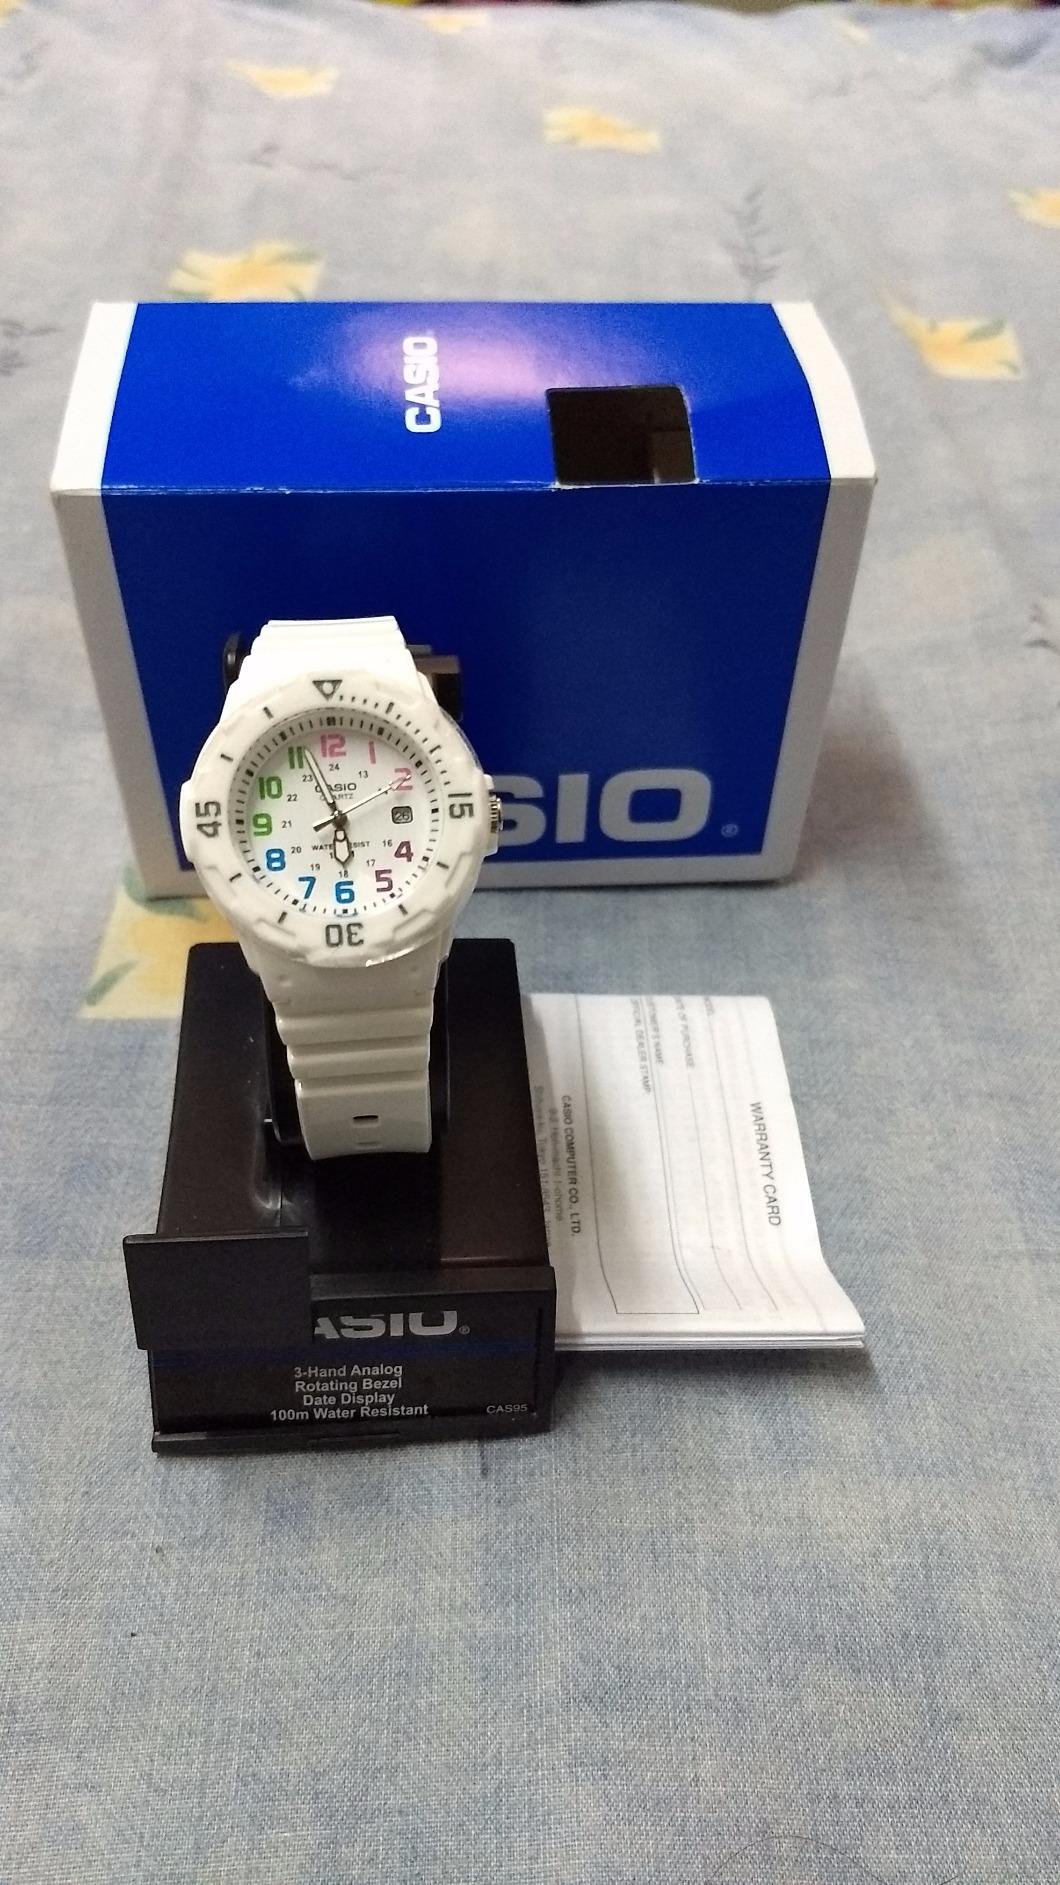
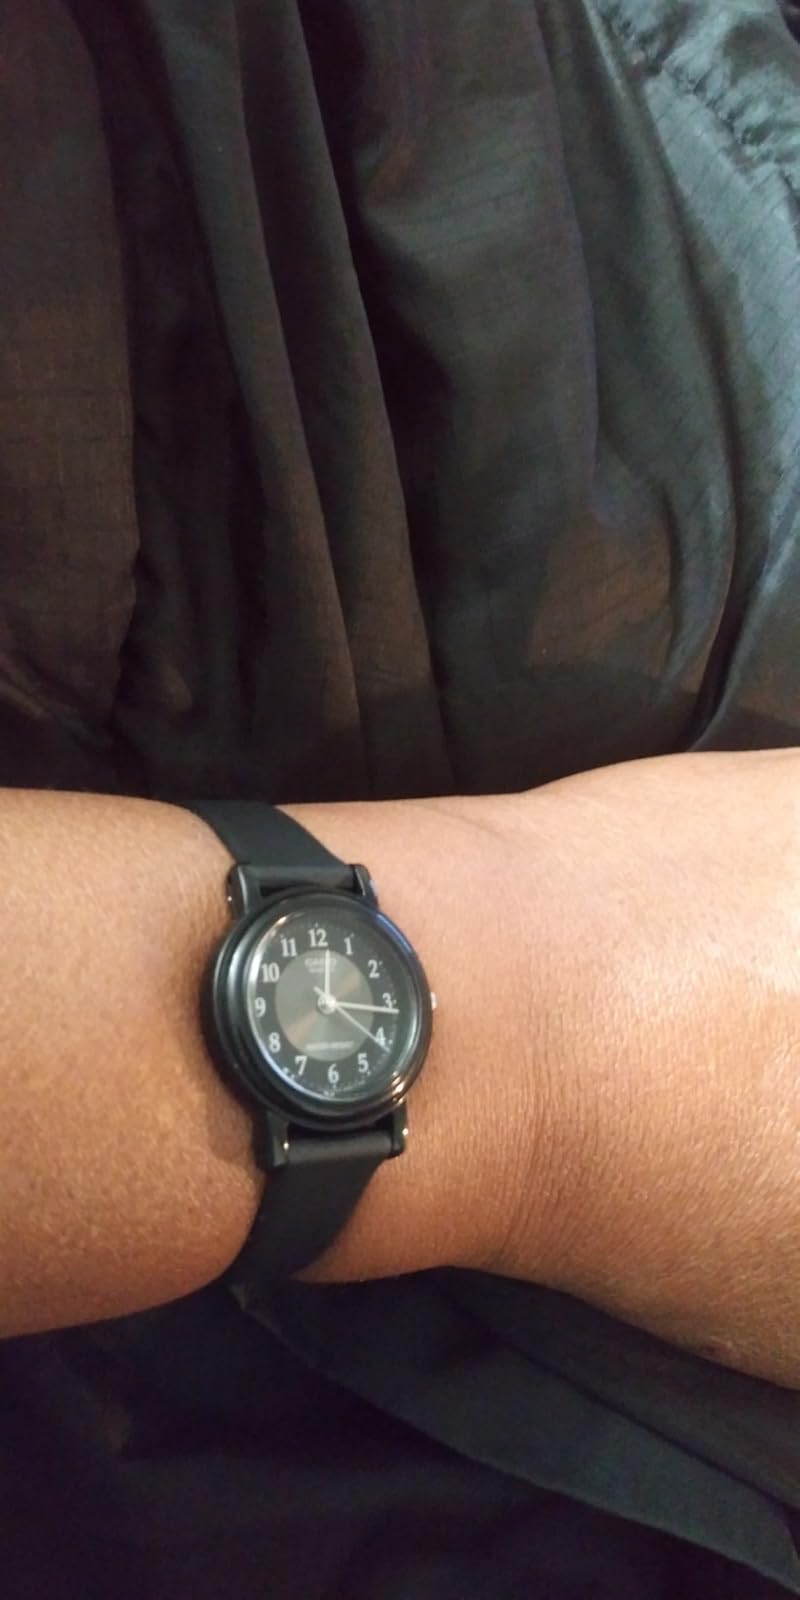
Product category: accessories_watch
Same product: no